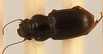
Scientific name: Cratacanthus dubius
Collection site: North Sterling NEON (STER), plot STER_029